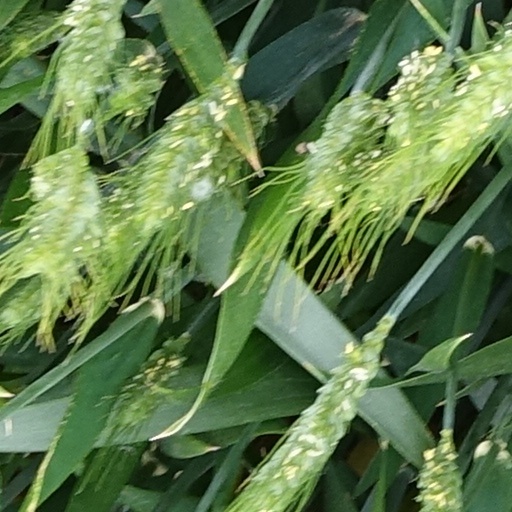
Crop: wheat